Embarcadero Center

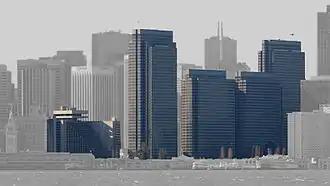
The building which are highlighted are the Hyatt Regency at left and four towers. Not shown: the Le Méridien hotel, located behind the other buildings, towards the right of the rightmost highlighted tower

Embarcadero Center is a commercial complex of four office towers, two hotels, and a shopping center located in San Francisco. An outdoor ice skating rink is open in the center during winter months.